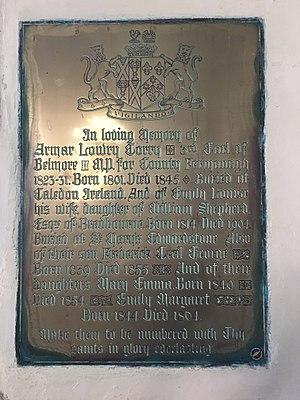
Armar Lowry-Corry, 3ᵉ comte Belmore, titré vicomte Corry de 1802 à 1841, était un homme politique irlandais.